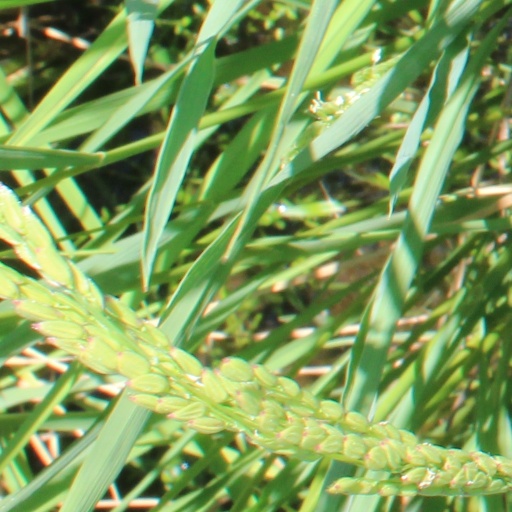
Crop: rice